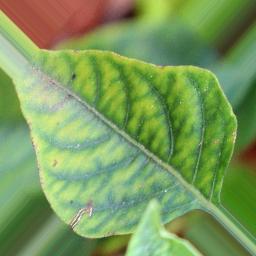
Label: nutritional